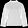
Label: Pullover